Dr. Henry K. Foote House

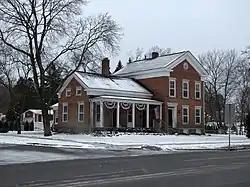

The Dr. Henry K. Foote House is a single-family home located at 213 West Huron Street in Milford, Michigan, U.S. It was listed on the National Register of Historic Places in 1985.